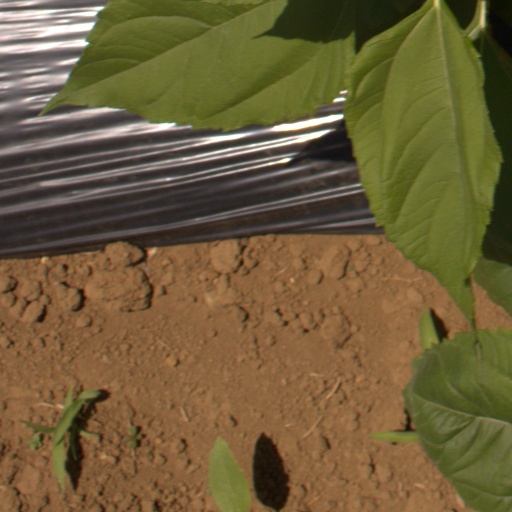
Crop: Jerusalem artichoke